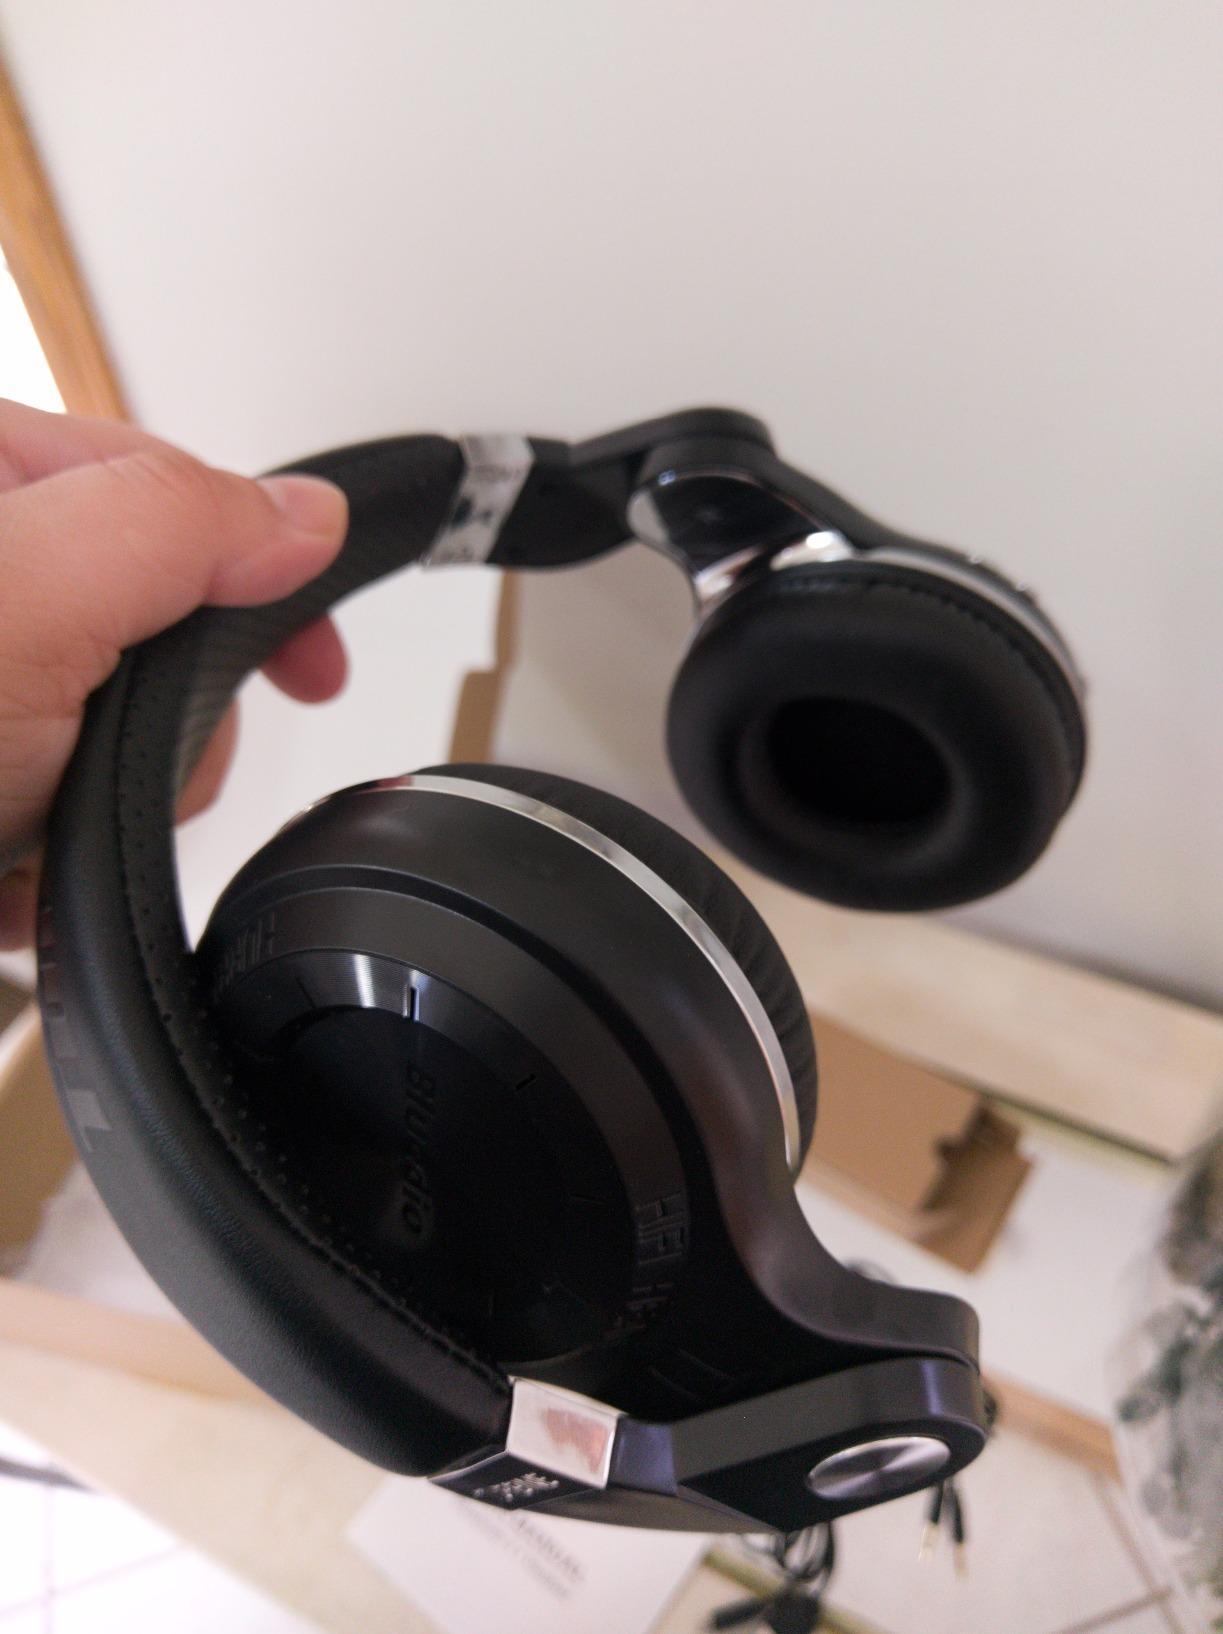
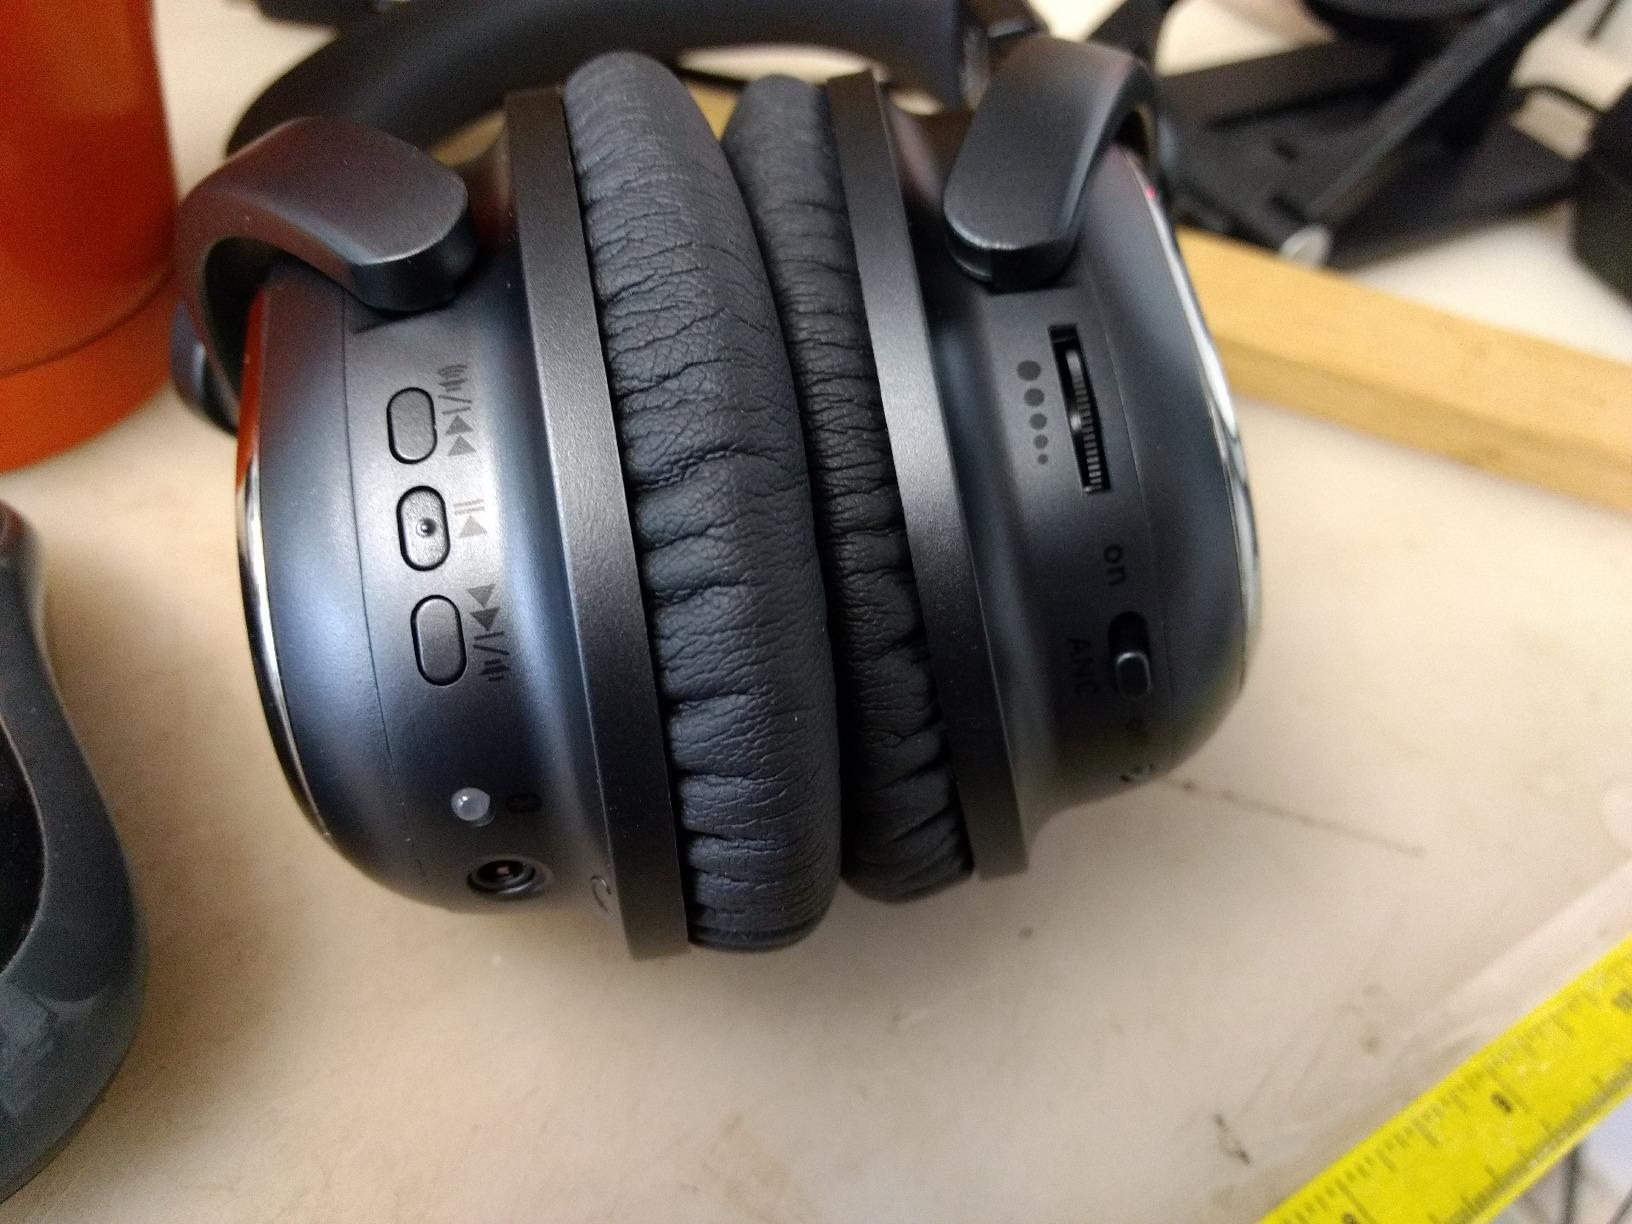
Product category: headphones
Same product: no